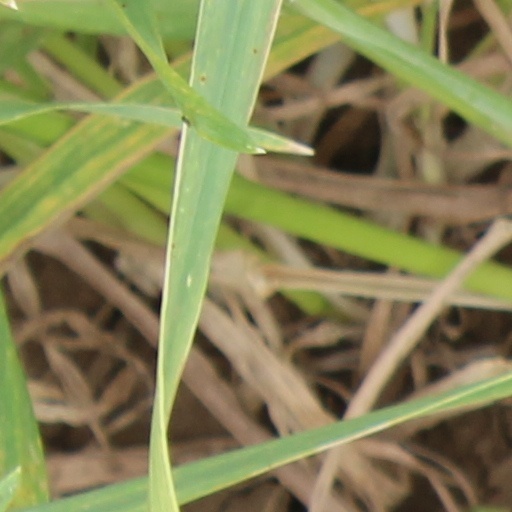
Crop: wheat